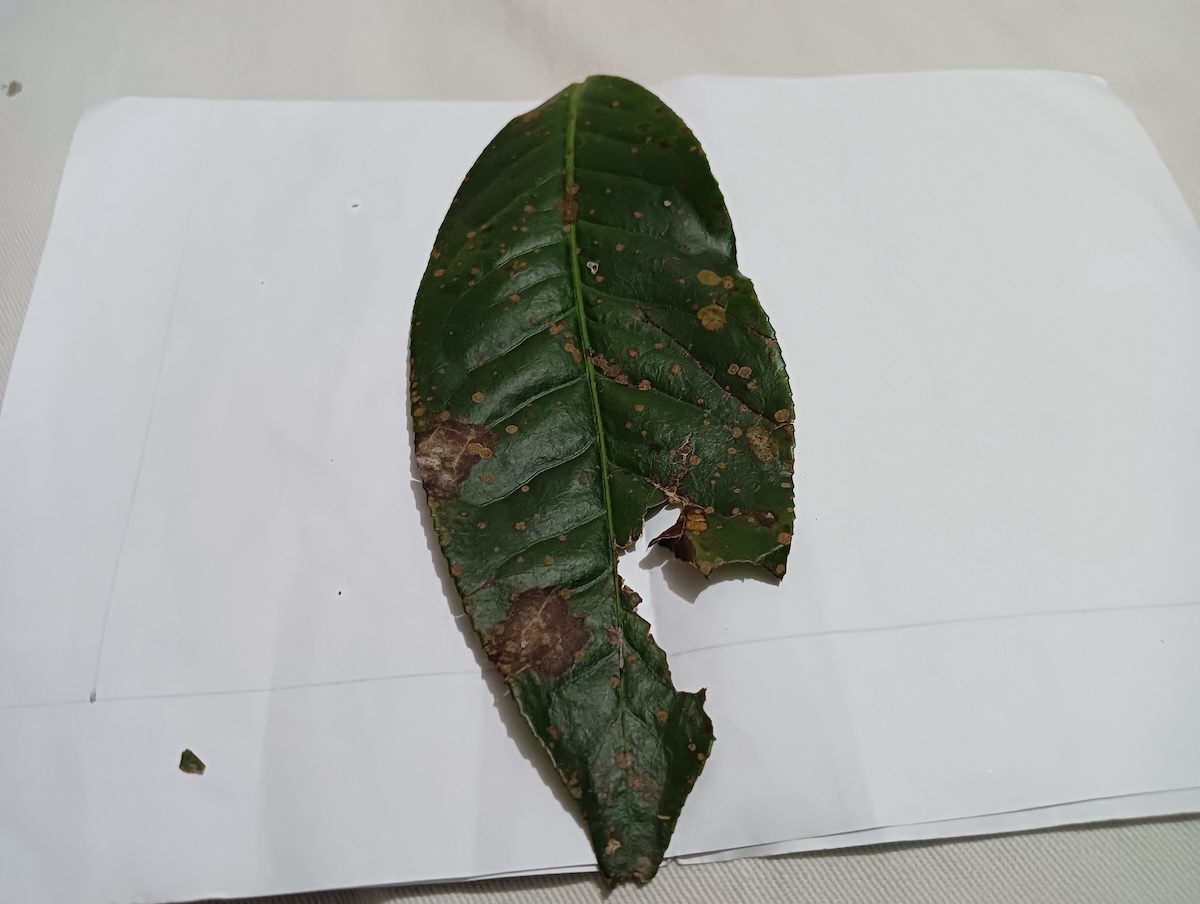
Label: Brown Blight